I Am Because We Are

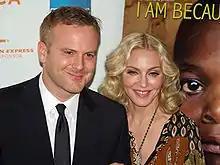
Nathan Rissman and Madonna at the film's premiere

The film received positive reviews in the media. "The Times", giving it 4 out of 5 stars, wrote: "This rich material makes for a completely absorbing film. Certain scenes, such as women and children literally dying of AIDS in front of the camera, drew gasps from the shocked audience in the screening room at Cannes. It's impossible to tear your eyes away from the screen. Not that the film portrays Malawian people as innocent victims of circumstances beyond their control. Rissman doesn't shy away from the culture of drinking, crime and violence that is prevalent in the country. Together, he and Madonna have made a shocking and incredibly moving film that is much more than an extended Comic Relief appeal."